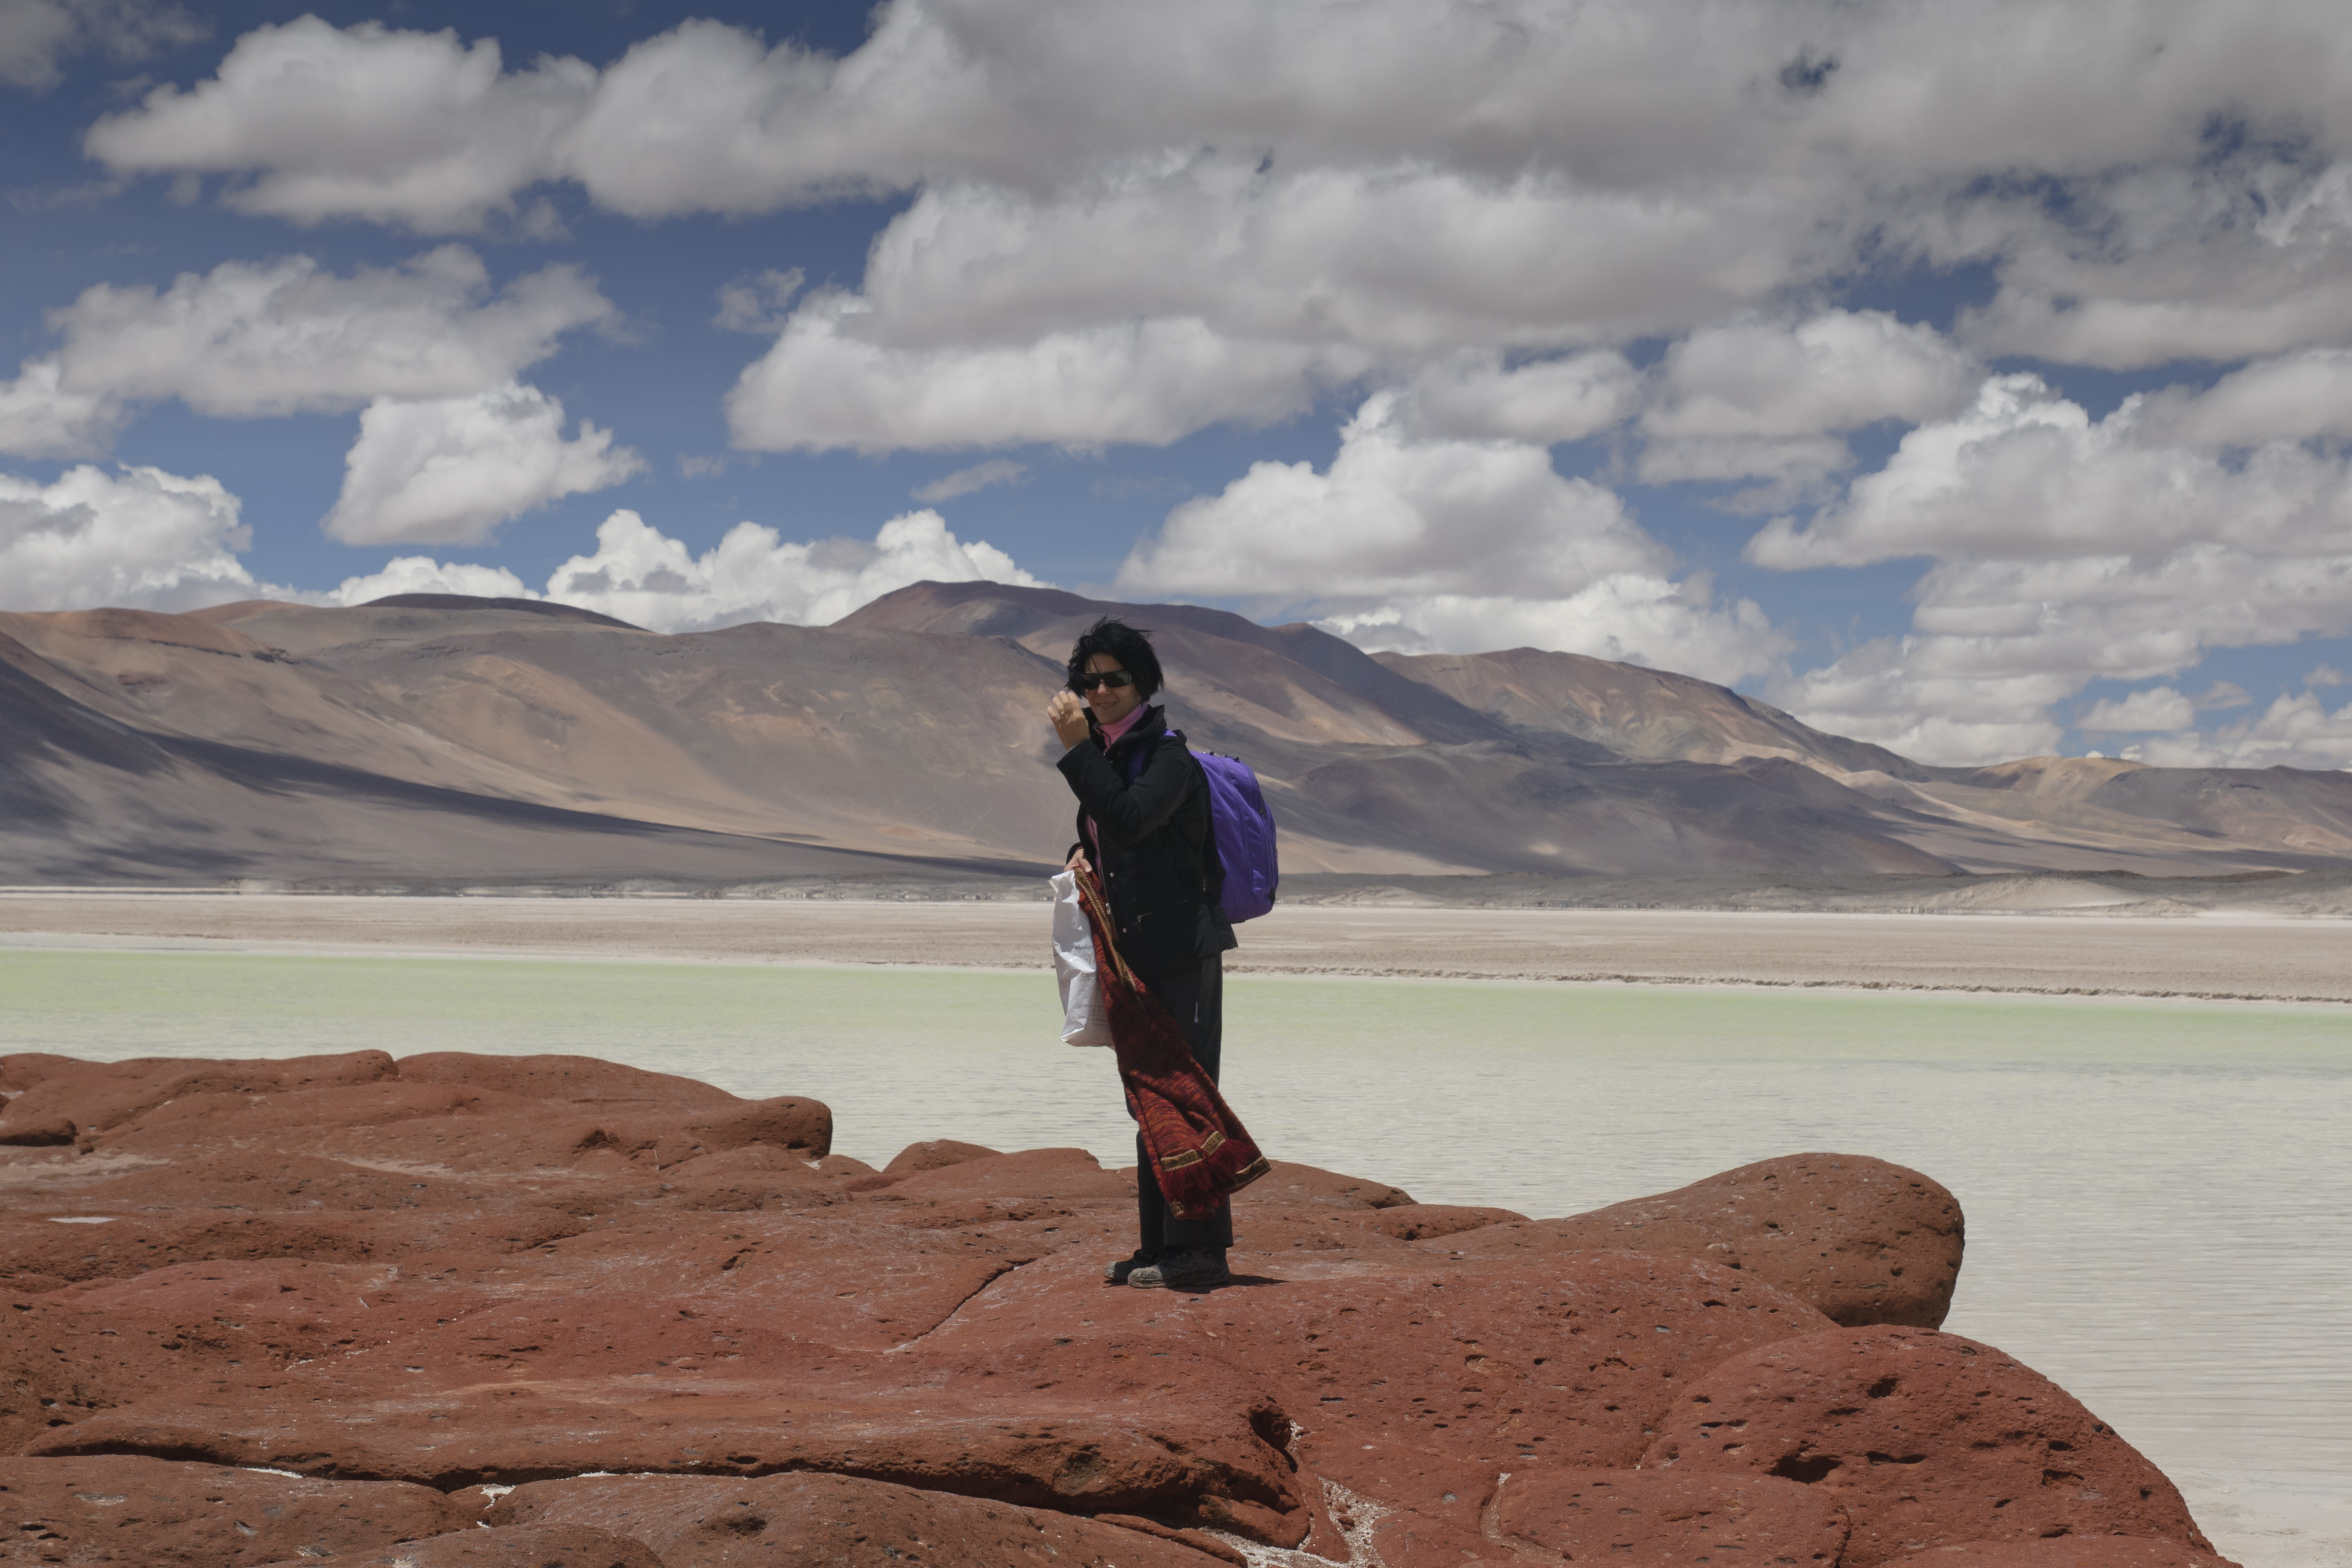
landscape, sea, rock, wilderness, mountain, desert, vacation, nikon, chile, geology, badlands, plateau, sanpedrodeatacama, d300, landform, natural environment, geographical feature, aeolian landform